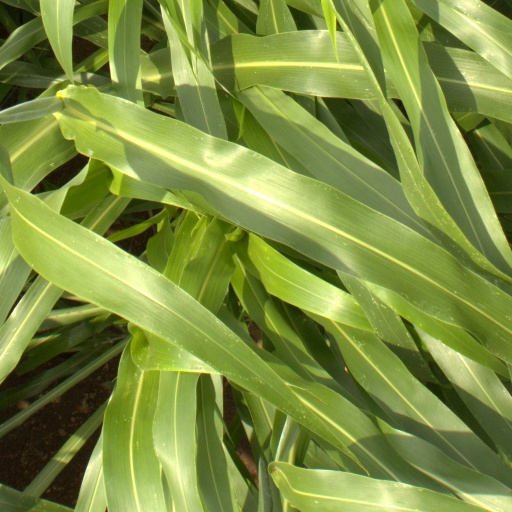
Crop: sorghum